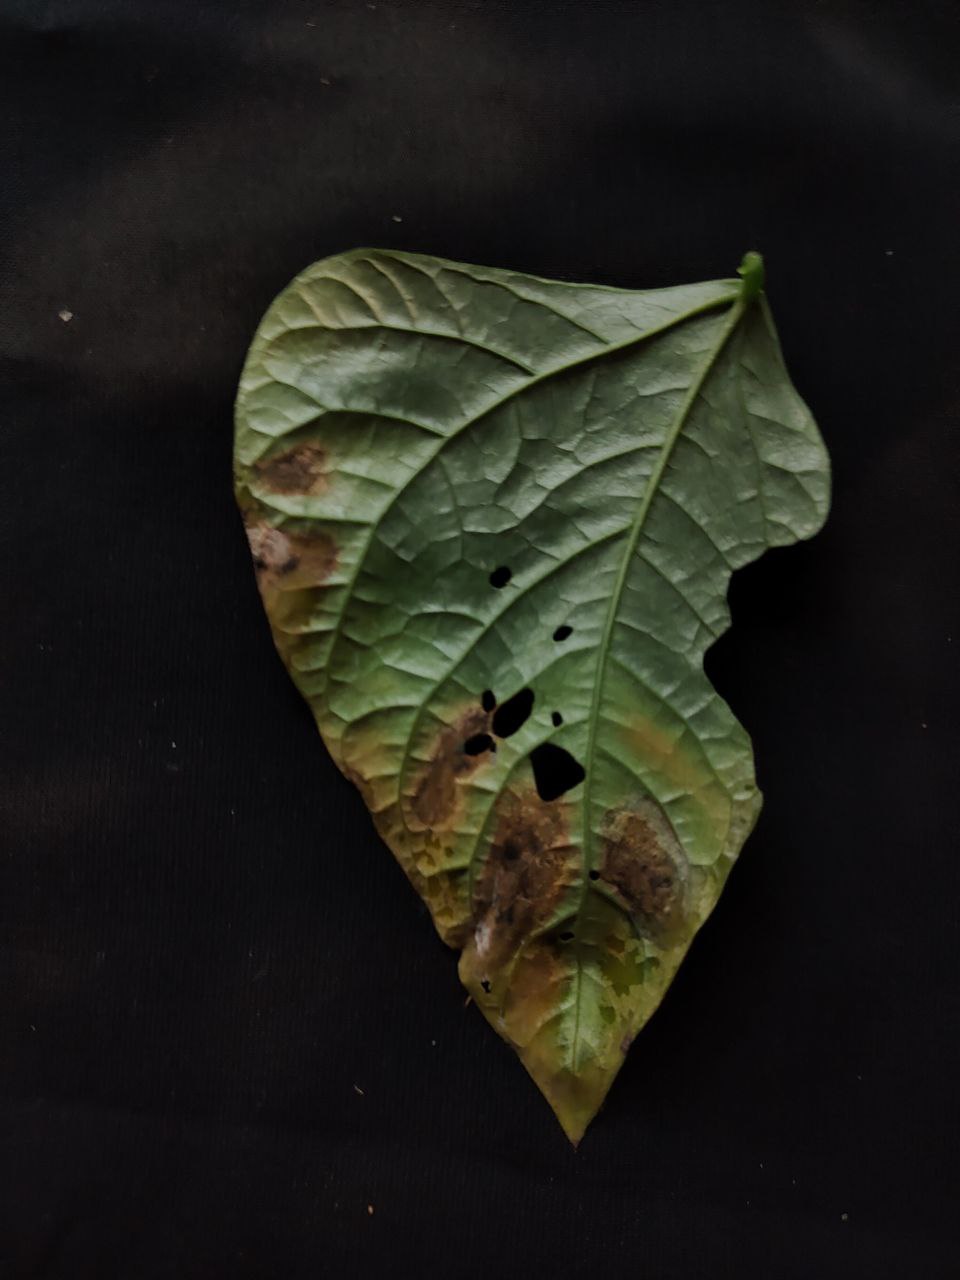
Crop: cowpea
Leaf condition: Bacterial wilt